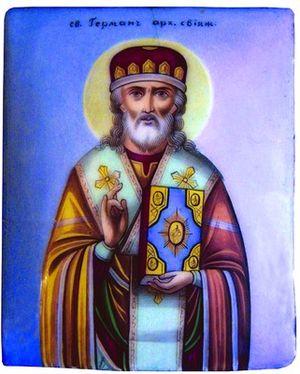
Saint Germain de Kazan, de son nom civil Grigori Fiodorovitch Sadyrev-Polev; né vers 1505, mort le 6 novembre 1567, est un évêque orthodoxe et saint russe.